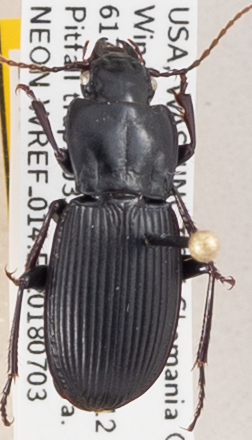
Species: Pterostichus herculaneus
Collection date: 2018-07-03
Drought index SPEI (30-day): -1.45
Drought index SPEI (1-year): -0.32
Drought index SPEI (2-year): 0.71